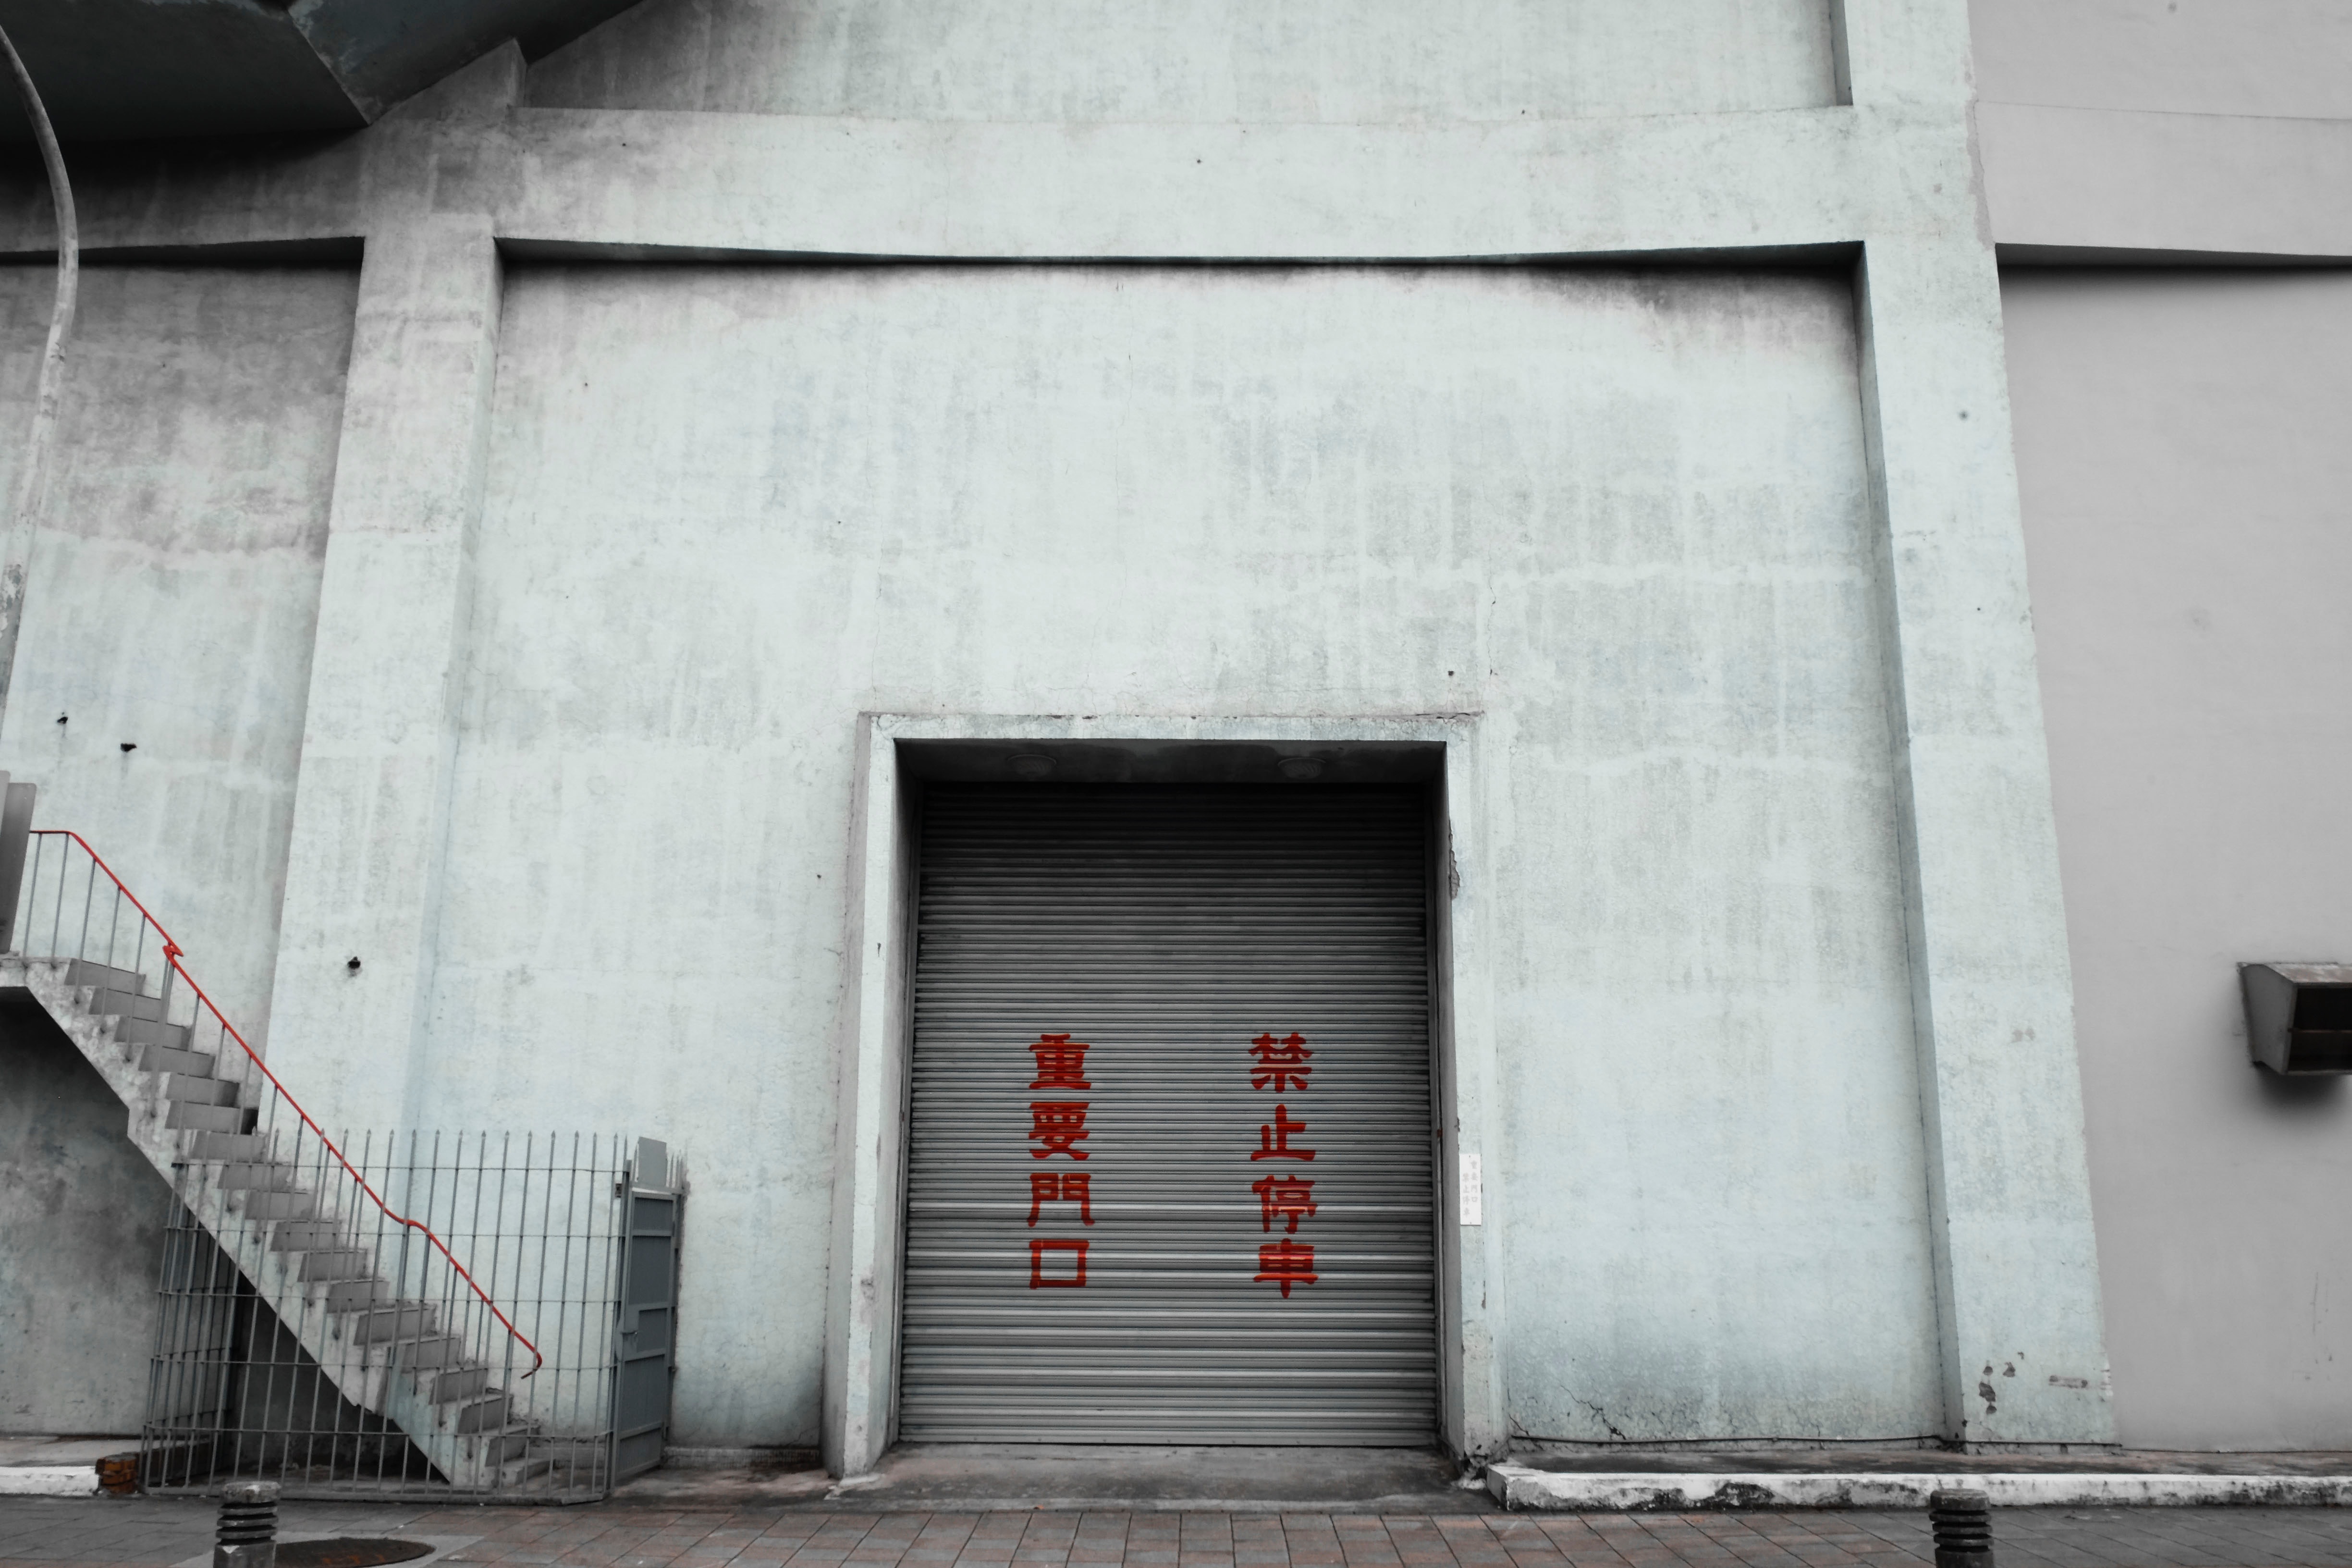
wall, red, architecture, line, concrete, stairs, door, building, cement, facade, street, plant, symmetry, window, house, road, city